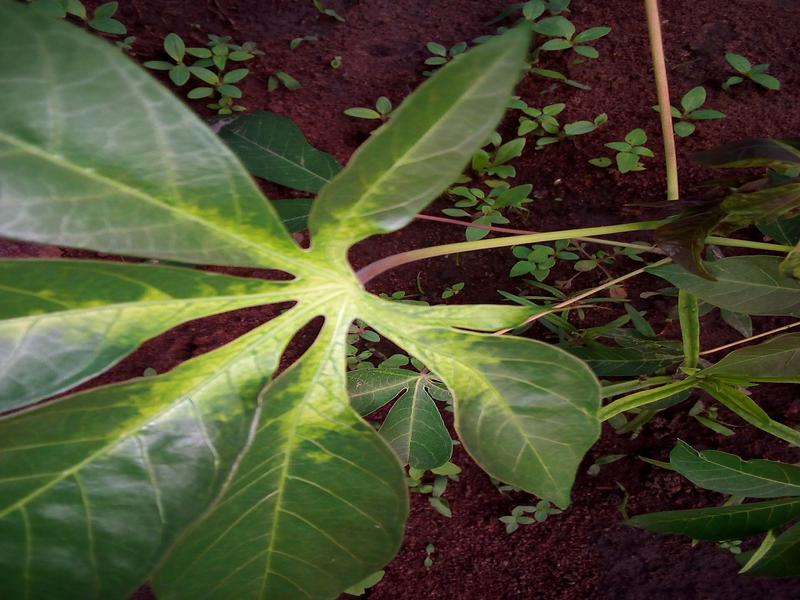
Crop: cassava
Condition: mosaic_disease